Blizna V-2 missile launch site

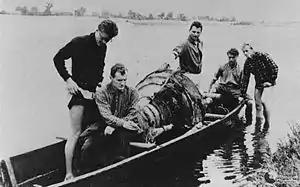
V-2 rocket being recovered from the Bug River near Sarnaki, about east of Warsaw

In early March 1944 British Intelligence Headquarters received a report of an Armia Krajowa agent (code name: "Makara") who had covertly surveyed the Blizna railway line and observed a freight car heavily guarded by SS troops containing "an object which, though covered by a tarpaulin, bore every resemblance to a monstrous torpedo". Subsequently, a plan was formed to make an attempt to capture a whole unexploded V-2 rocket and transport it to Britain. The plan was to stop the train in the forested area between Brzeskie and Tarnów.